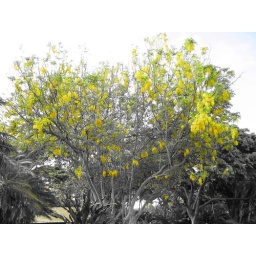
I was messing around with the settings on my camera and made the picture black and white except for the leaves.